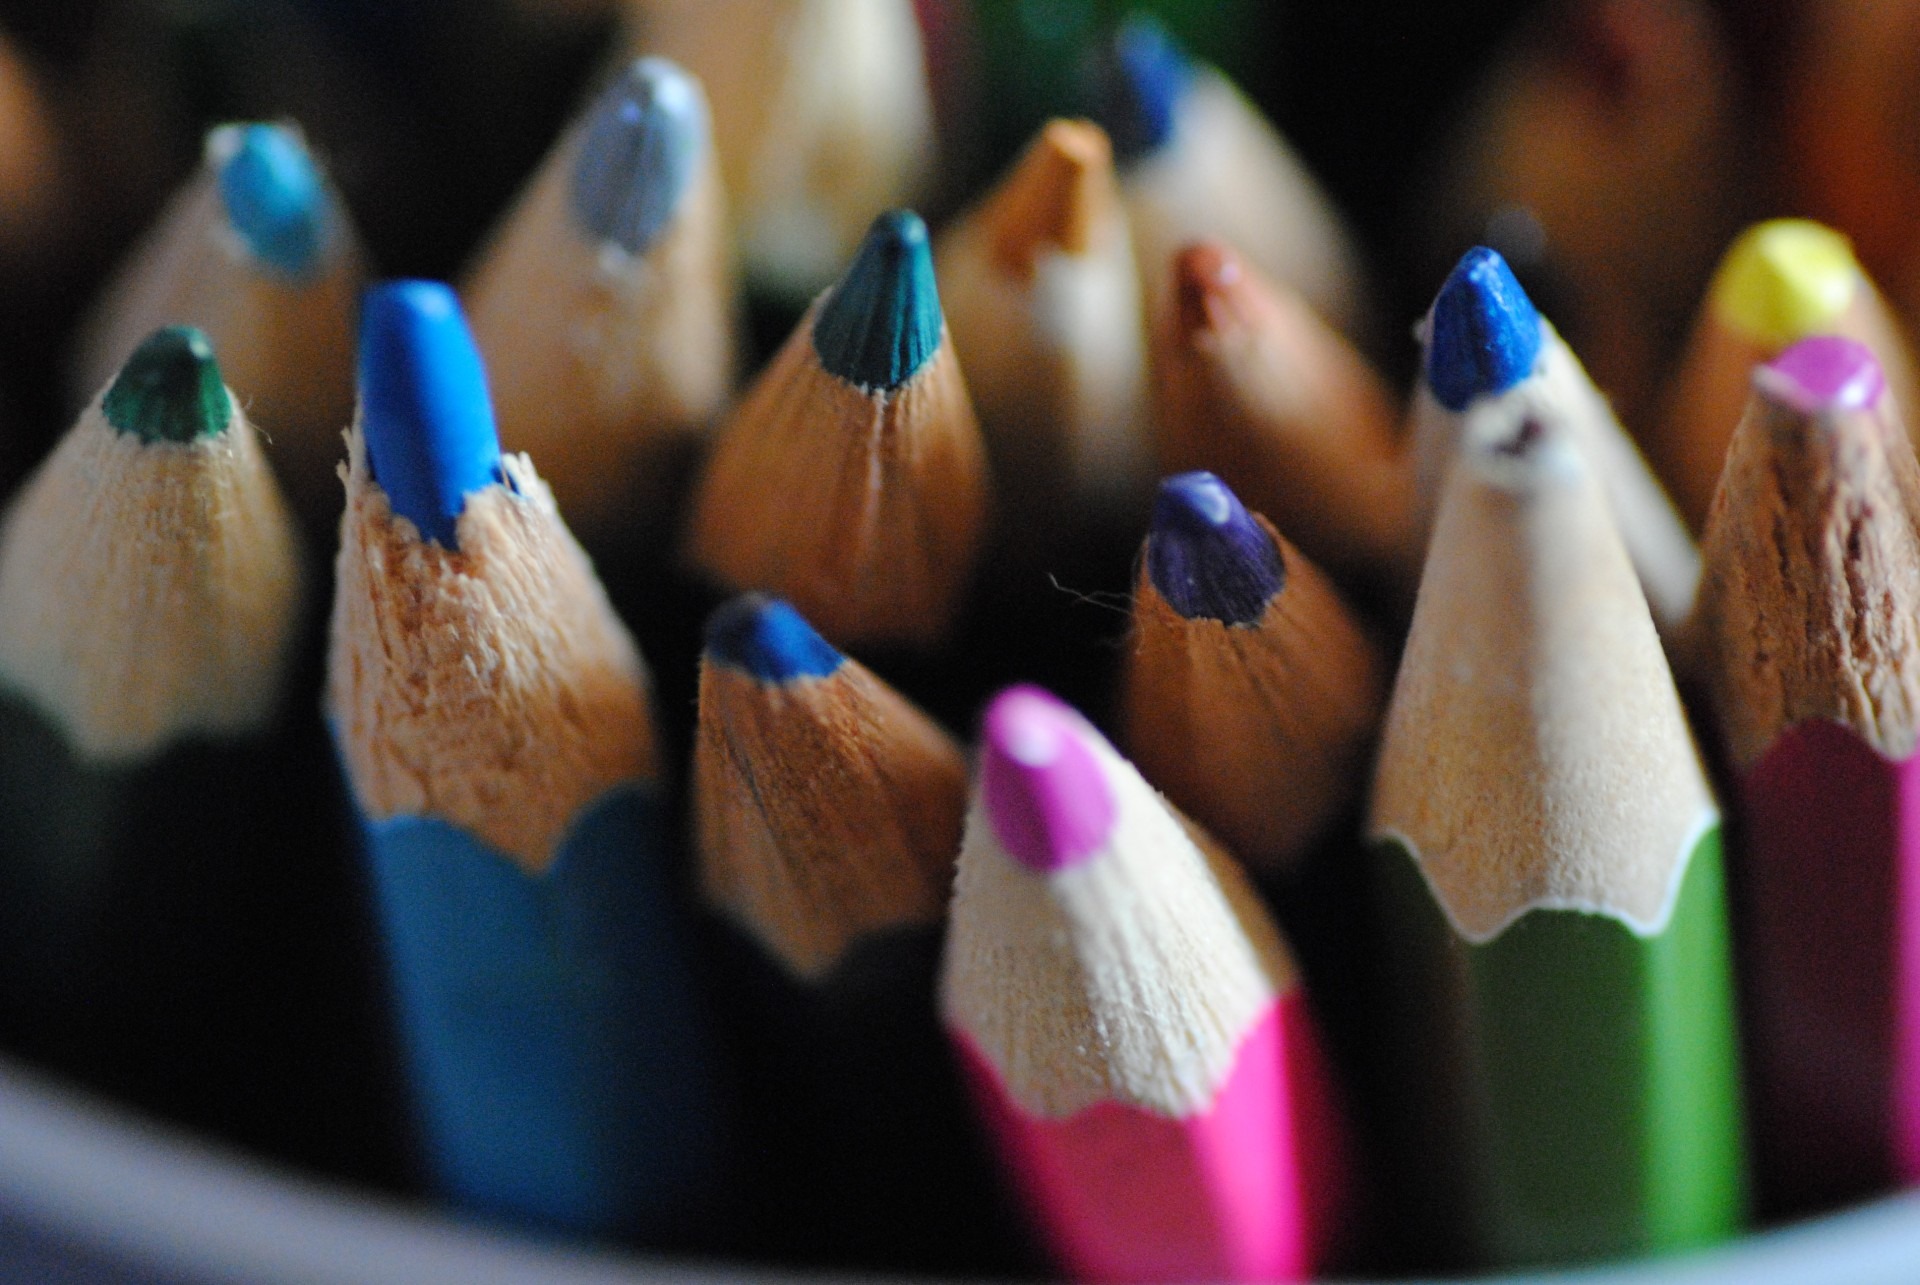
hand, pencil, flower, purple, finger, spring, green, color, blue, nail, lip, close up, art, drawing, eye, beauty, draw, tips, macro photography